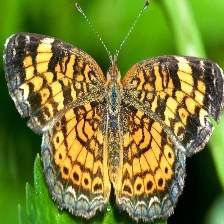
Species: CRECENT